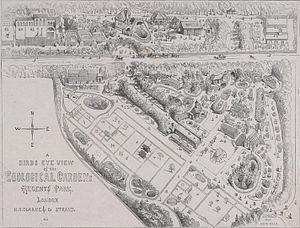
Le Zoo de Londres est un parc zoologique anglais, situé dans le district de la Cité de Westminster de la capitale, Londres. Il a ouvert ses portes le 27 avril 1828. D'une superficie de 15 hectares, il abrite plus de 2 000 animaux appartenant à 260 espèces. Il prend place au nord du Regent's Park, à la limite avec le district de Camden ; le Regent's Canal coule ainsi à travers le zoo.